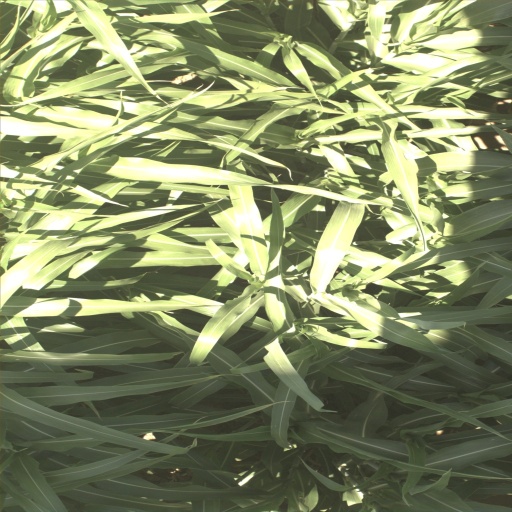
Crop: sorghum